W. J. King

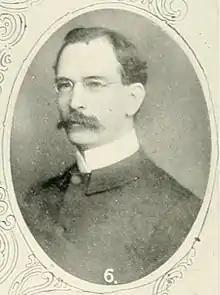
King pictured in "The Colonial Echo 1901", William & Mary yearbook

William John King (January 4, 1864 – July 16, 1936) was a Canadian-American college football coach, athletics administrator, and Presbyterian minister. He served as the head football coach at Hampden–Sydney College's in Hampden Sydney, Virginia for one season, in 1895, and the College of William & Mary for three seasons, in 1897, 1898 and 1900, compiling a career coaching record of 3–5. King was also the athletic director at William & Mary from 1901 to 1905.